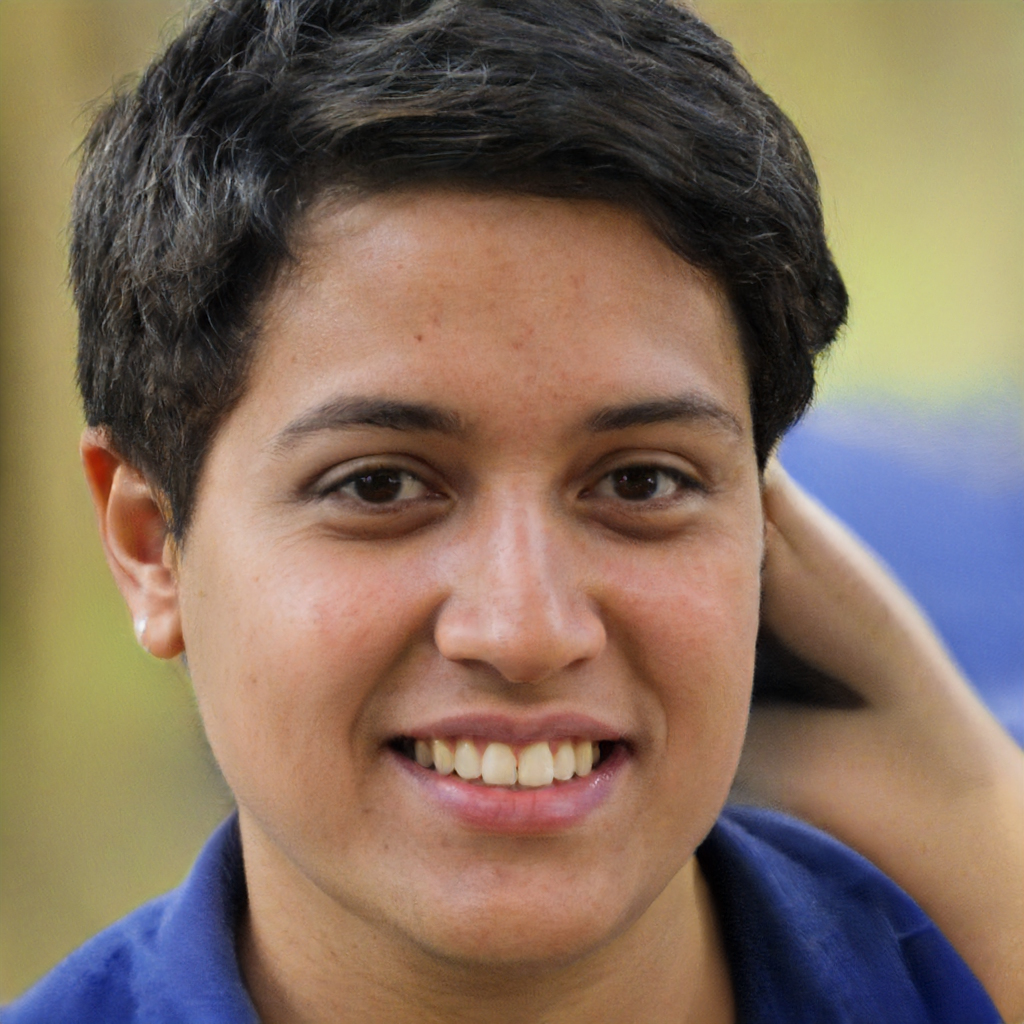
Gender: Male